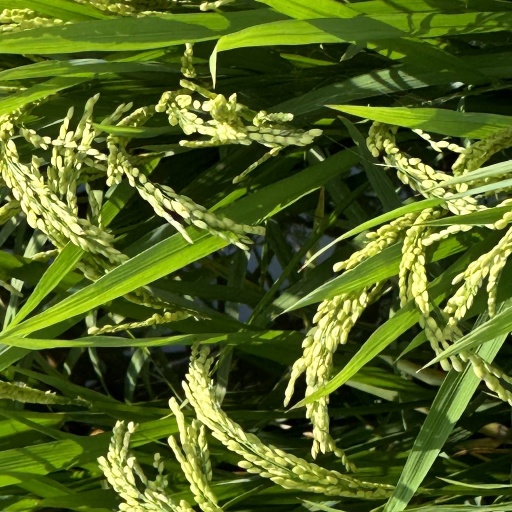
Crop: rice